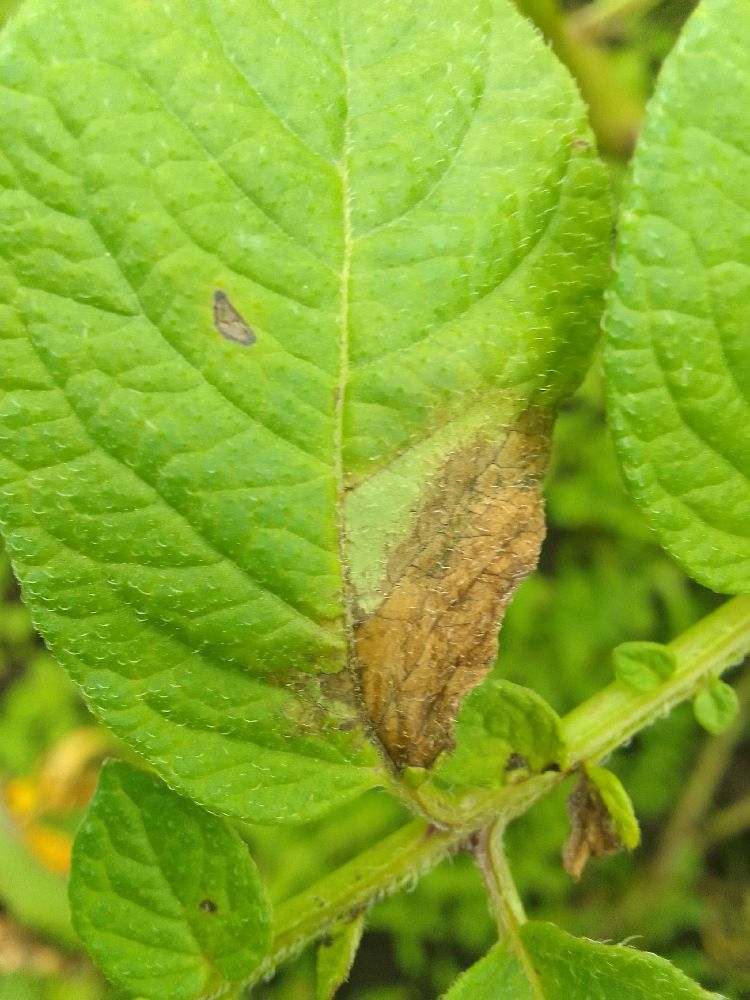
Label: Late blight